Flirting Scholar 2

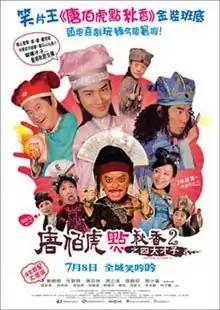
Hong Kong Theatrical poster

Flirting Scholar 2 is a 2010 Chinese comedy film directed by Hong Kong director Lee Lik-Chi and starring Huang Xiaoming, Zhang Jingchu, Natalis Chan, Zhou Libo and Richie Ren. It is a prequel to the 1993 Hong Kong film "Flirting Scholar", which starred Stephen Chow and also directed by Lee.